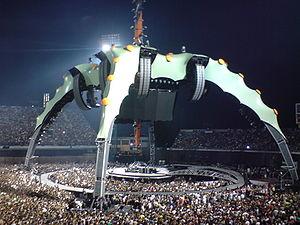
Le U2 360° Tour est une tournée du groupe irlandais U2, débutée le 30 juin 2009 à Barcelone et d'une durée totale de plus de deux ans. Conçue pour promouvoir l'album No Line on the Horizon, certains titres de cet album disparaissent au fil des représentations. La tournée est programmée en Europe, en Amérique du Nord et en Océanie.